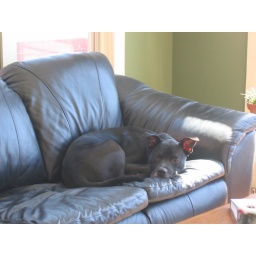
my dog chilling on the couch at my dad's place in chattanooga, tn